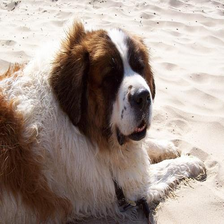
Species: dog
Breed: saint bernard